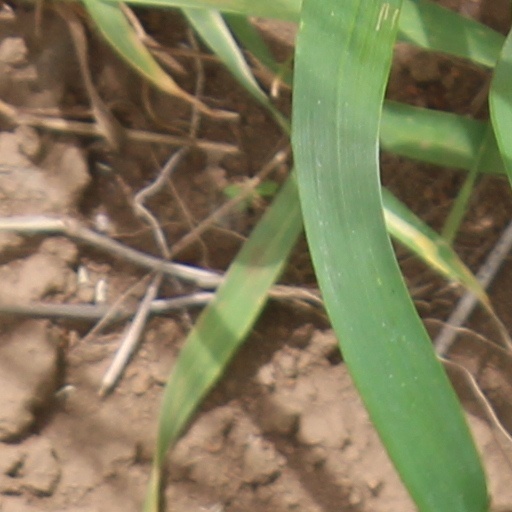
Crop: wheat